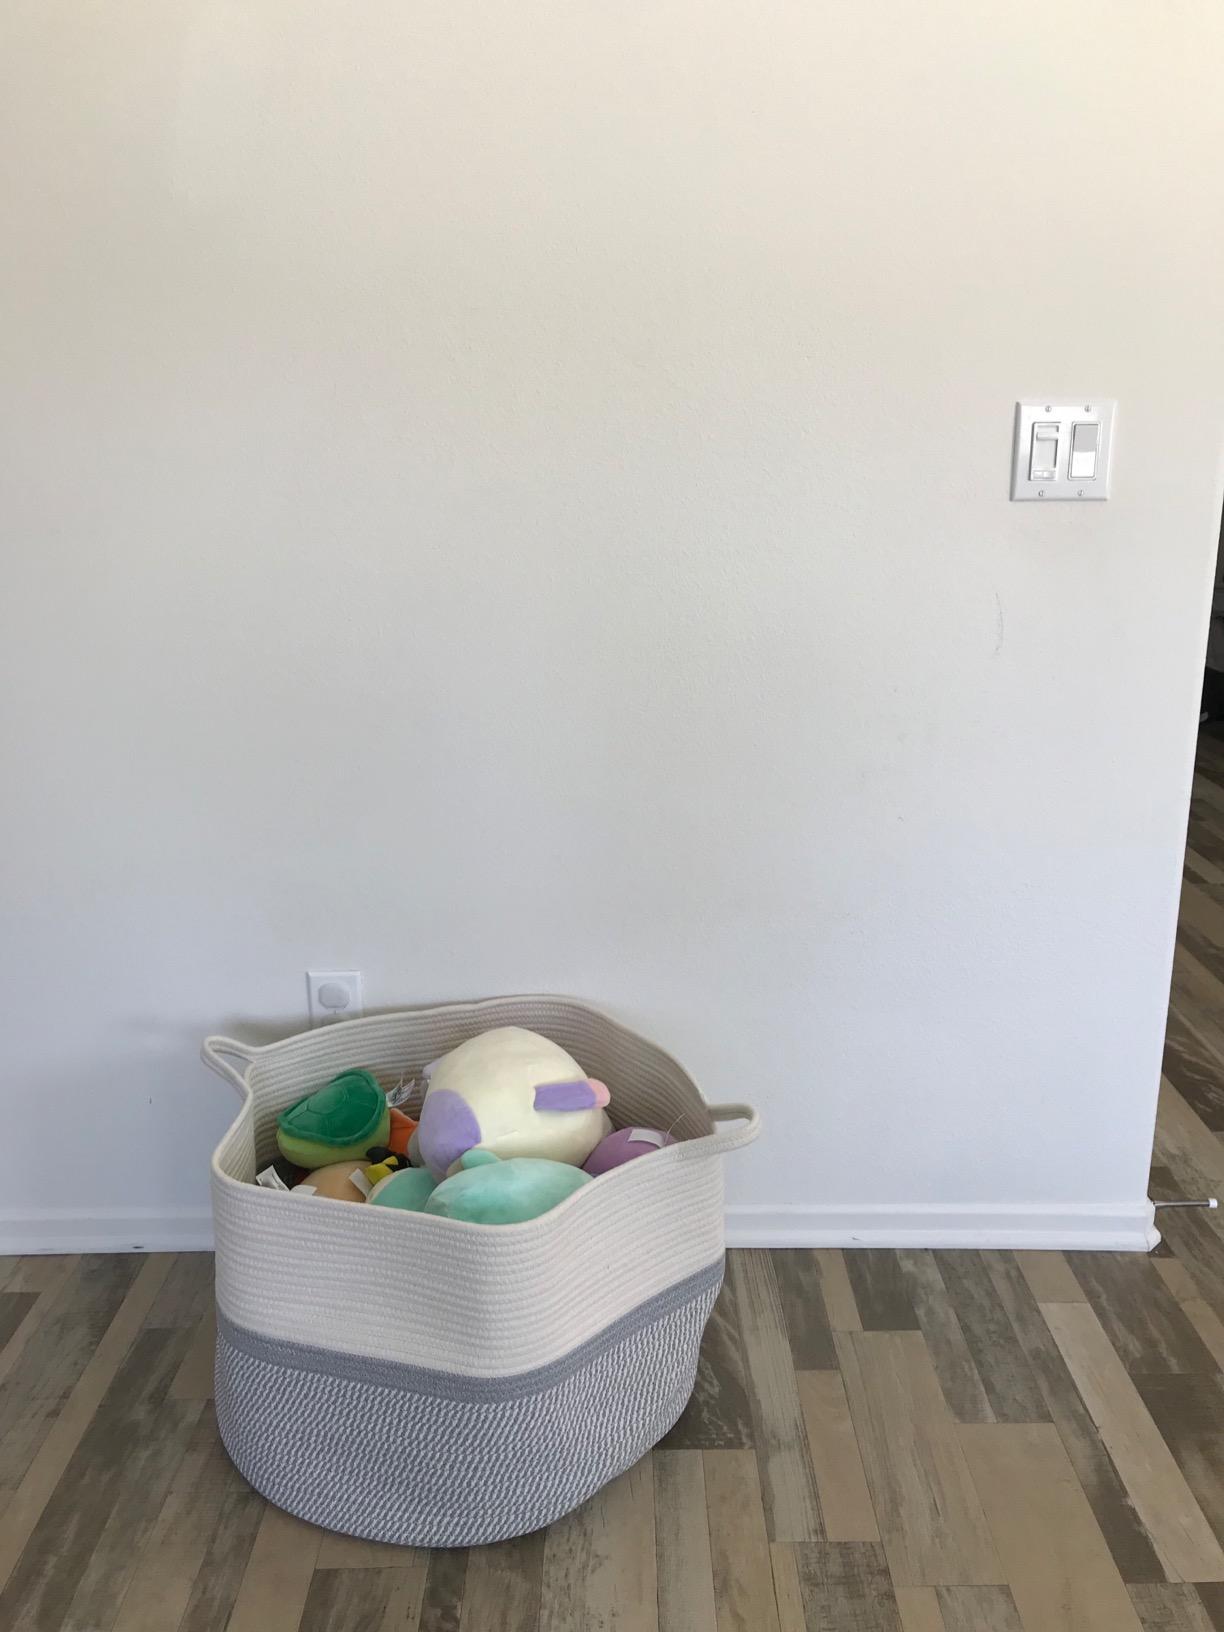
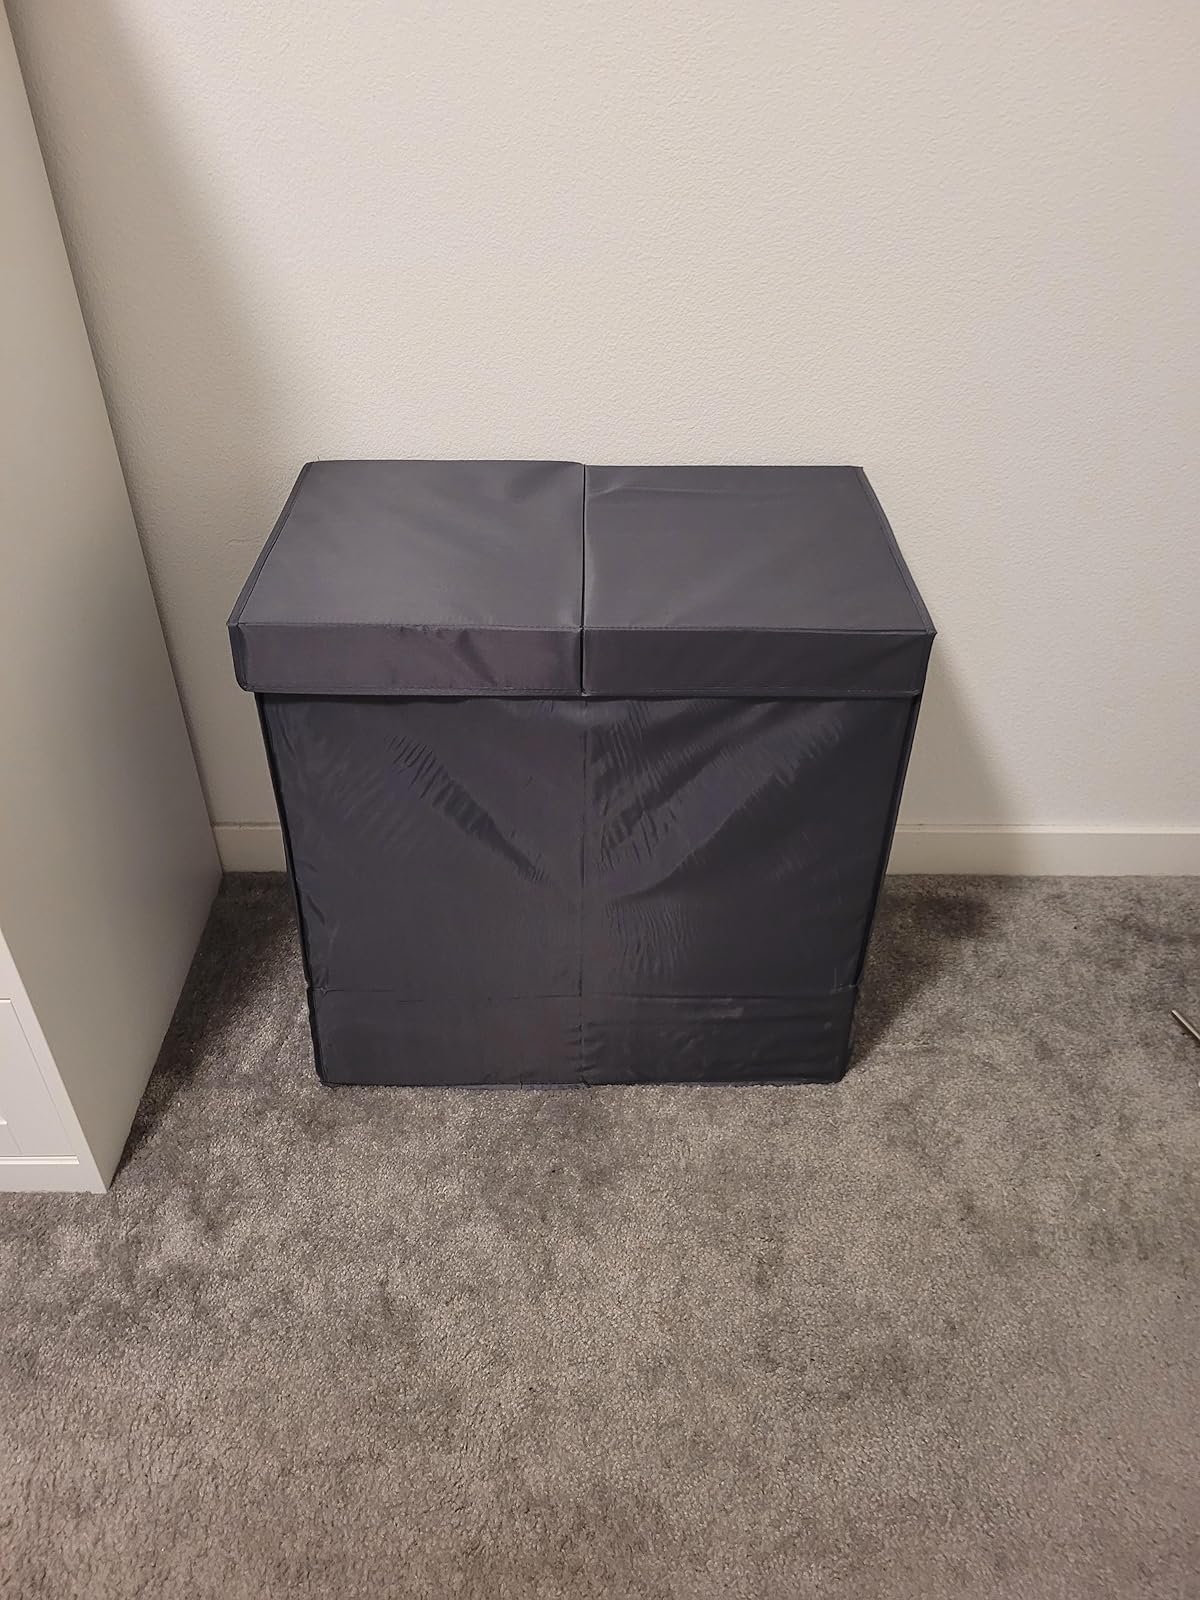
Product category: items_hamper
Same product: no